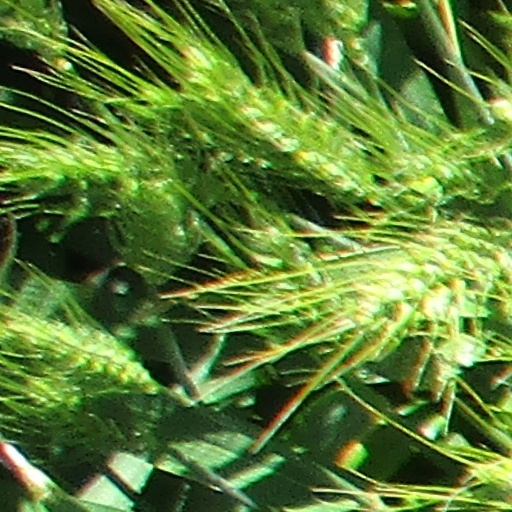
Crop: wheat